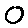
Label: 0